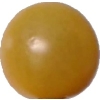
Label: tomato_cherry_yellow